Phrasikleia Kore

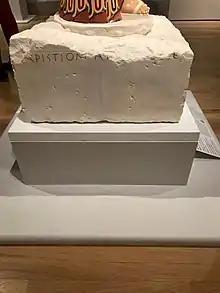
Ariston of Paros inscription on the Phrasikleia Kore (Left side).

In 1968, the block was removed and placed in the Epigraphical Museum of Athens. By 1972, the archaeologist Efthymios Mastrokostas discovered two marble statues in the tombs at Myrrhinous, a "kouros" and the Phrasikleia Kore. The two sculptures matched the inscription found on the blocks, discovered at the church of Panagia, located just 200 meters (660 ft) from where the statues were excavated.